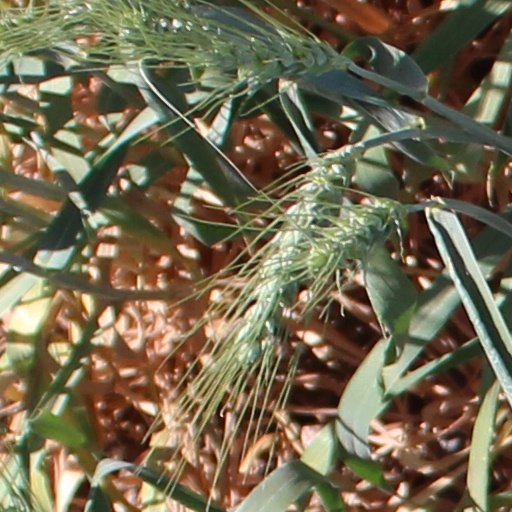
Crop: wheat